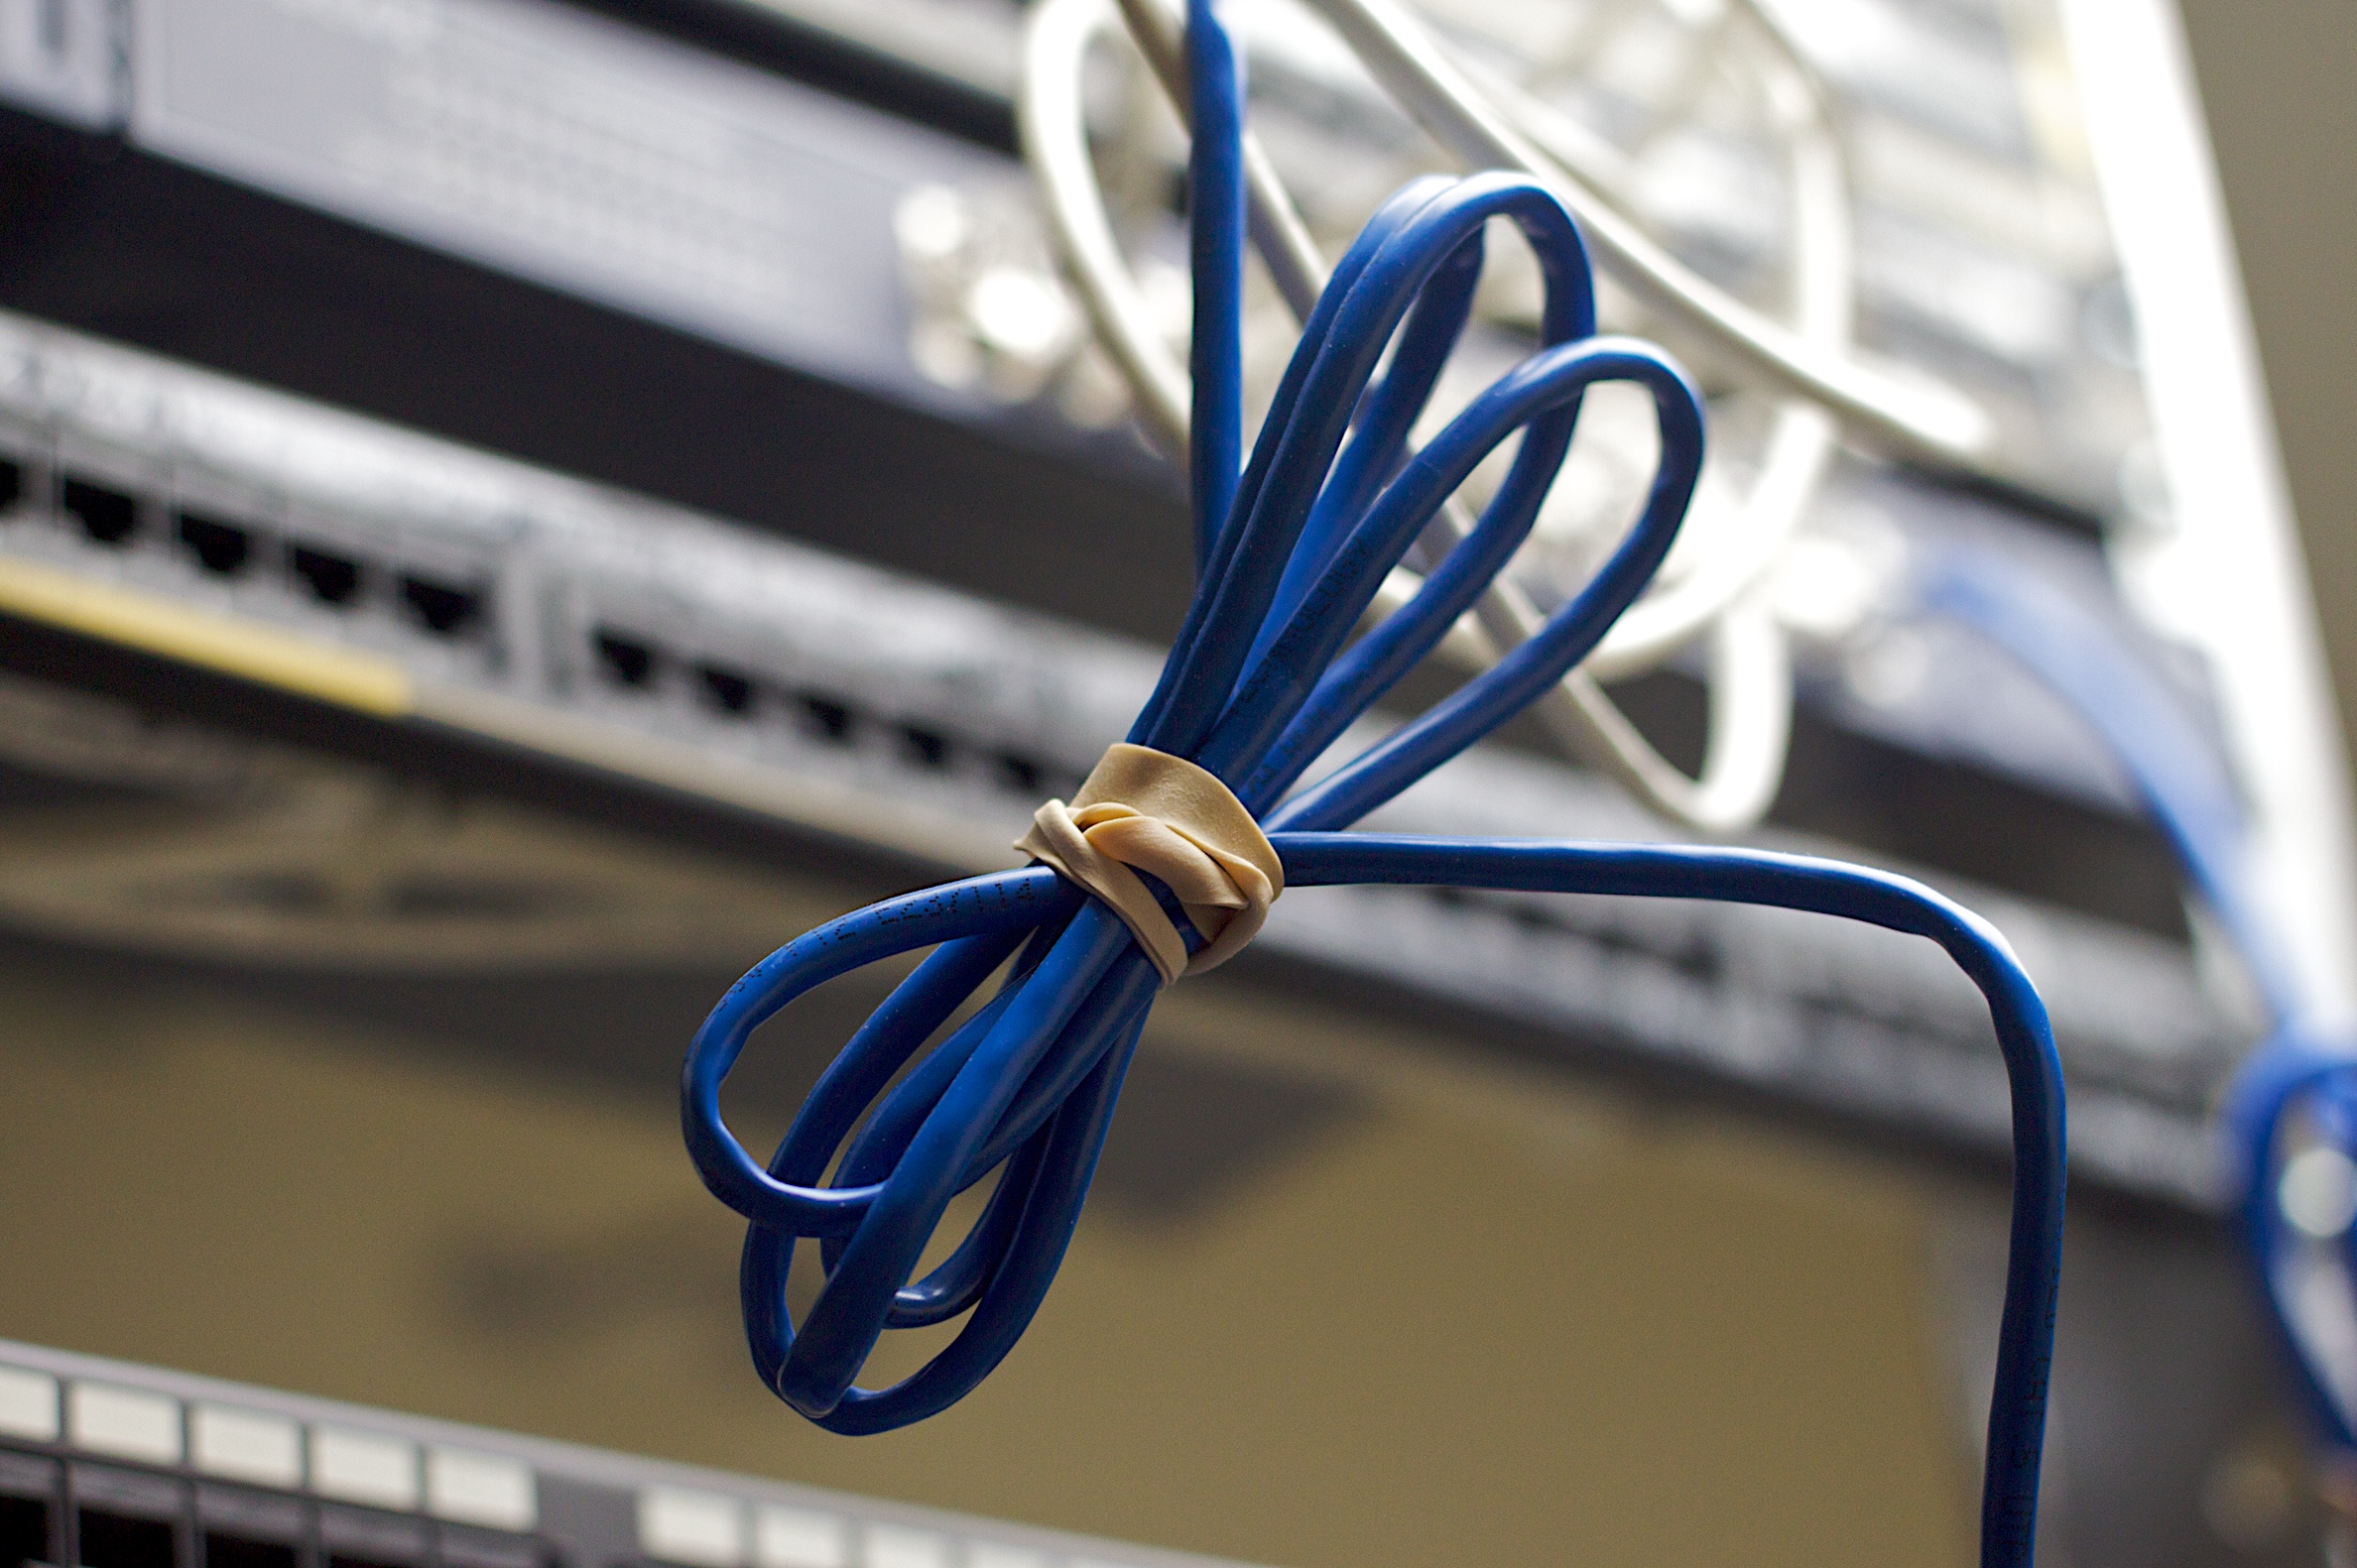
technology, wheel, vehicle, blue, close up, glasses